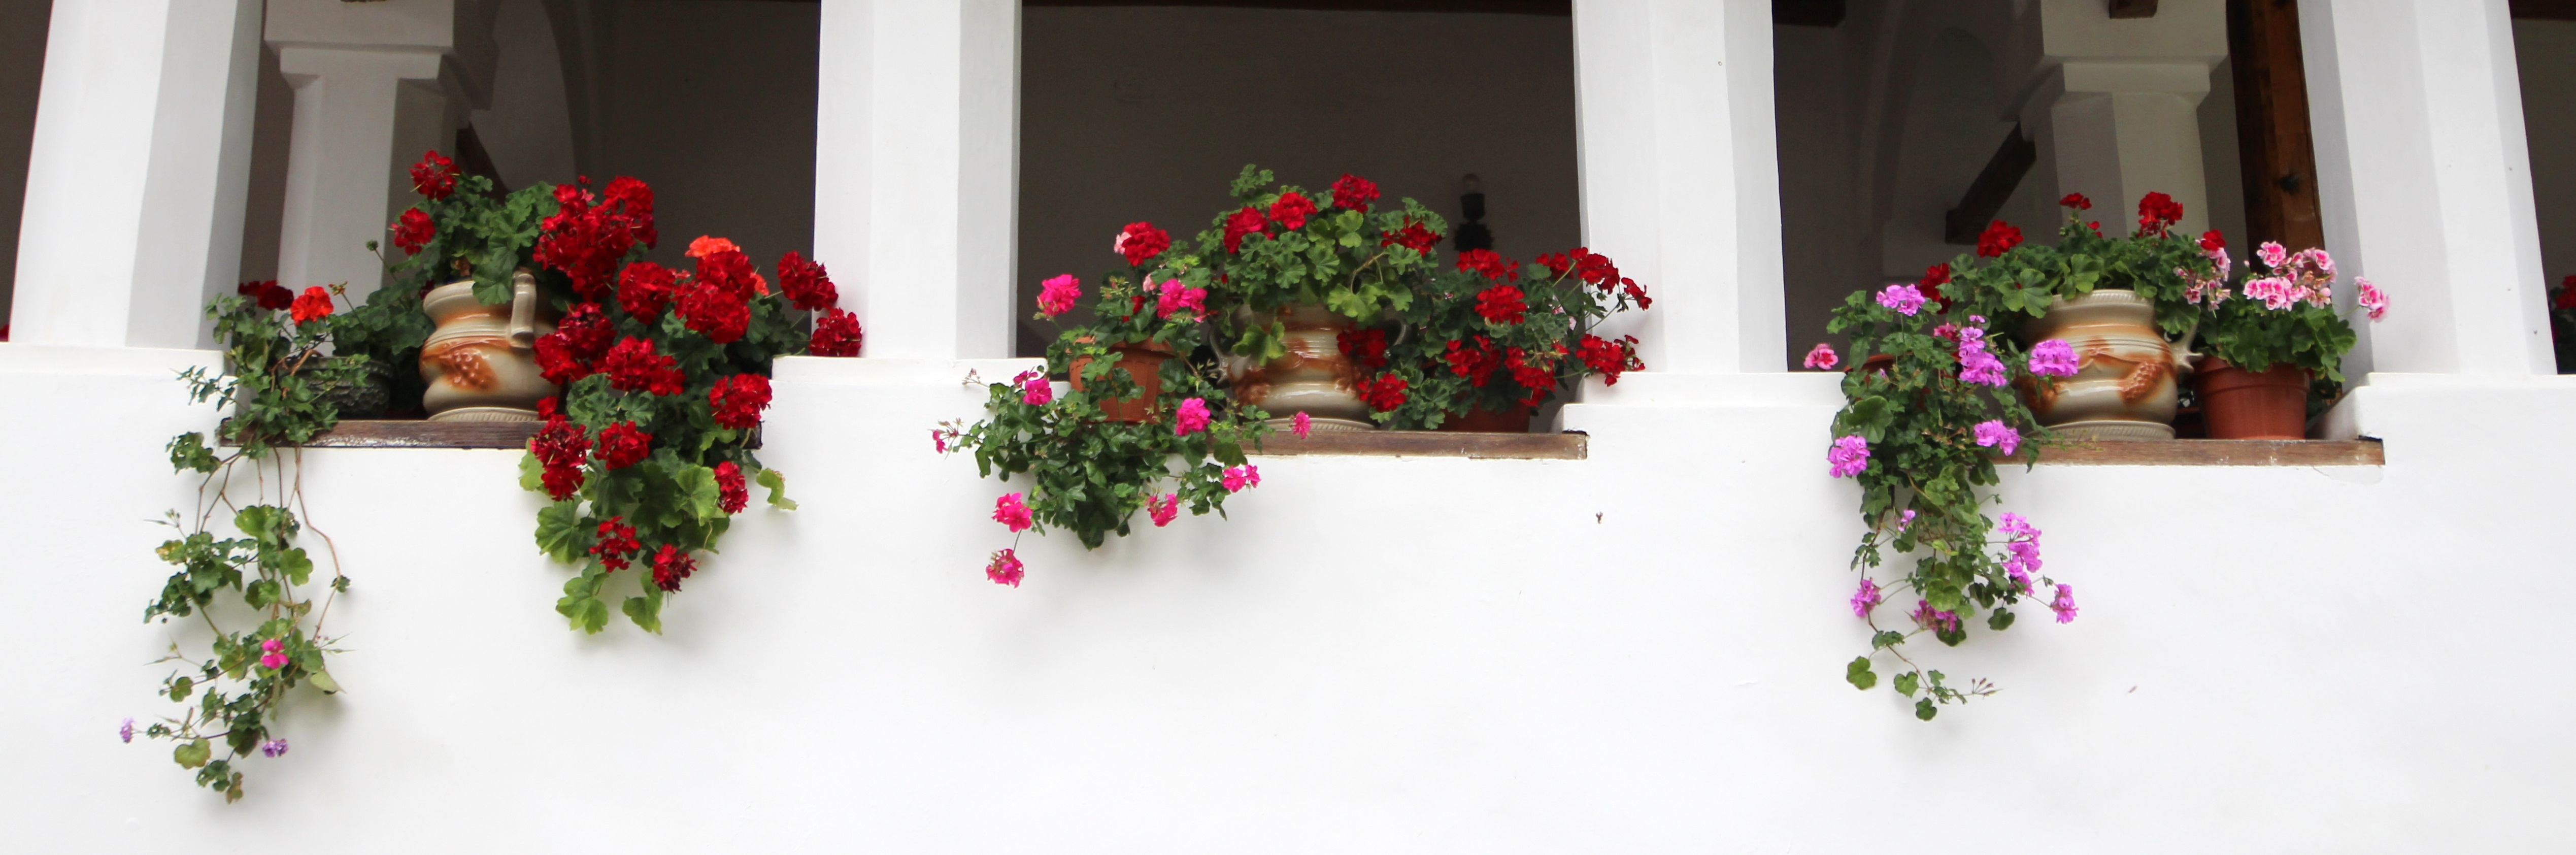
plant, flower, window, rustic, flowers, arrangement, christmas decoration, floristry, pots, floral design, flower arranging